Ostafrikasaurus

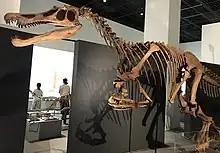
Reconstructed skeleton of "Baryonyx", a spinosaurid from the Early Cretaceous of western Europe

Spinosaurids are usually separated into two subfamilies: Baryonychinae and Spinosaurinae. In regards to dental traits, baryonychines are characterized by slightly curved, finely-serrated teeth with more oval cross sections, while spinosaurine teeth are straight, bear highly reduced or completely absent serrations, have more circular cross sections, and bear prominent flutes (lengthwise grooves) on their enamel."" In 2007, Fowler interpreted the "L".? "stechowi" teeth as representing a possible primitive baryonychine or ancestral form to baryonychines, since they share features, such as tightly packed serrations, stout shape, marginally flattened tooth crowns, and ridges on their lingual face, typically associated with that clade. In 2008, Buffetaut separated only Janensch's morphotype a (MB R 1084) and d (MB R 1091) as having baryonychine characteristics, which in the former included its general form, somewhat flattened cross section, finely wrinkled enamel, ridges that do not reach the tip of the tooth, and having more ridges on the lingual than labial side. In MB R 1091, only one side of the tooth has ridges, which can also be observed in the teeth of "Baryonyx"'s holotype specimen. Furthermore, Buffetaut added that the only resemblance the other types (b, c, and e) share with Janensch's type a and d is ridges covering part of the tooth c rown, while in all other aspects, such as their shape and cross section, they are substantially different. In Buffetaut's analysis, types b, c, and e are probably ceratosaurid in origin, while type a likely represents an early spinosaurid that is different from Early Cretaceous baryonychines.